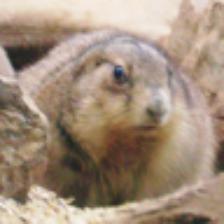
Label: NonHuman